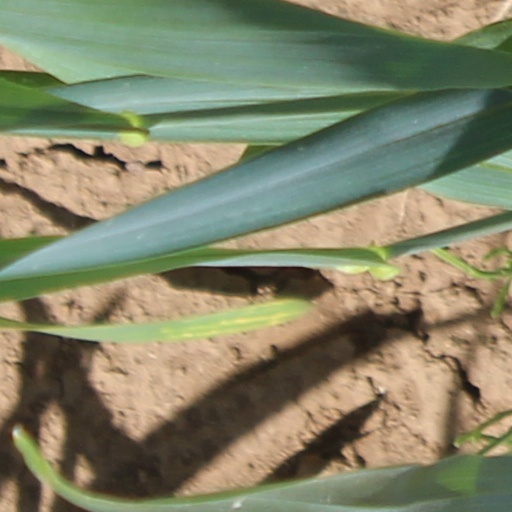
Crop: wheat